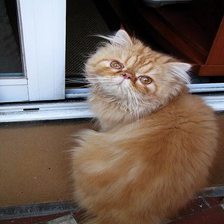
Species: cat
Breed: Persian